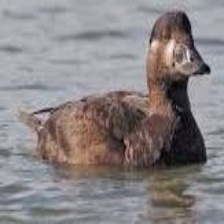
Species: SURF SCOTER
Scientific name: MELANITTA PERSPICILLATA
ImageNet parent category: drake